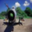
Label: airplane